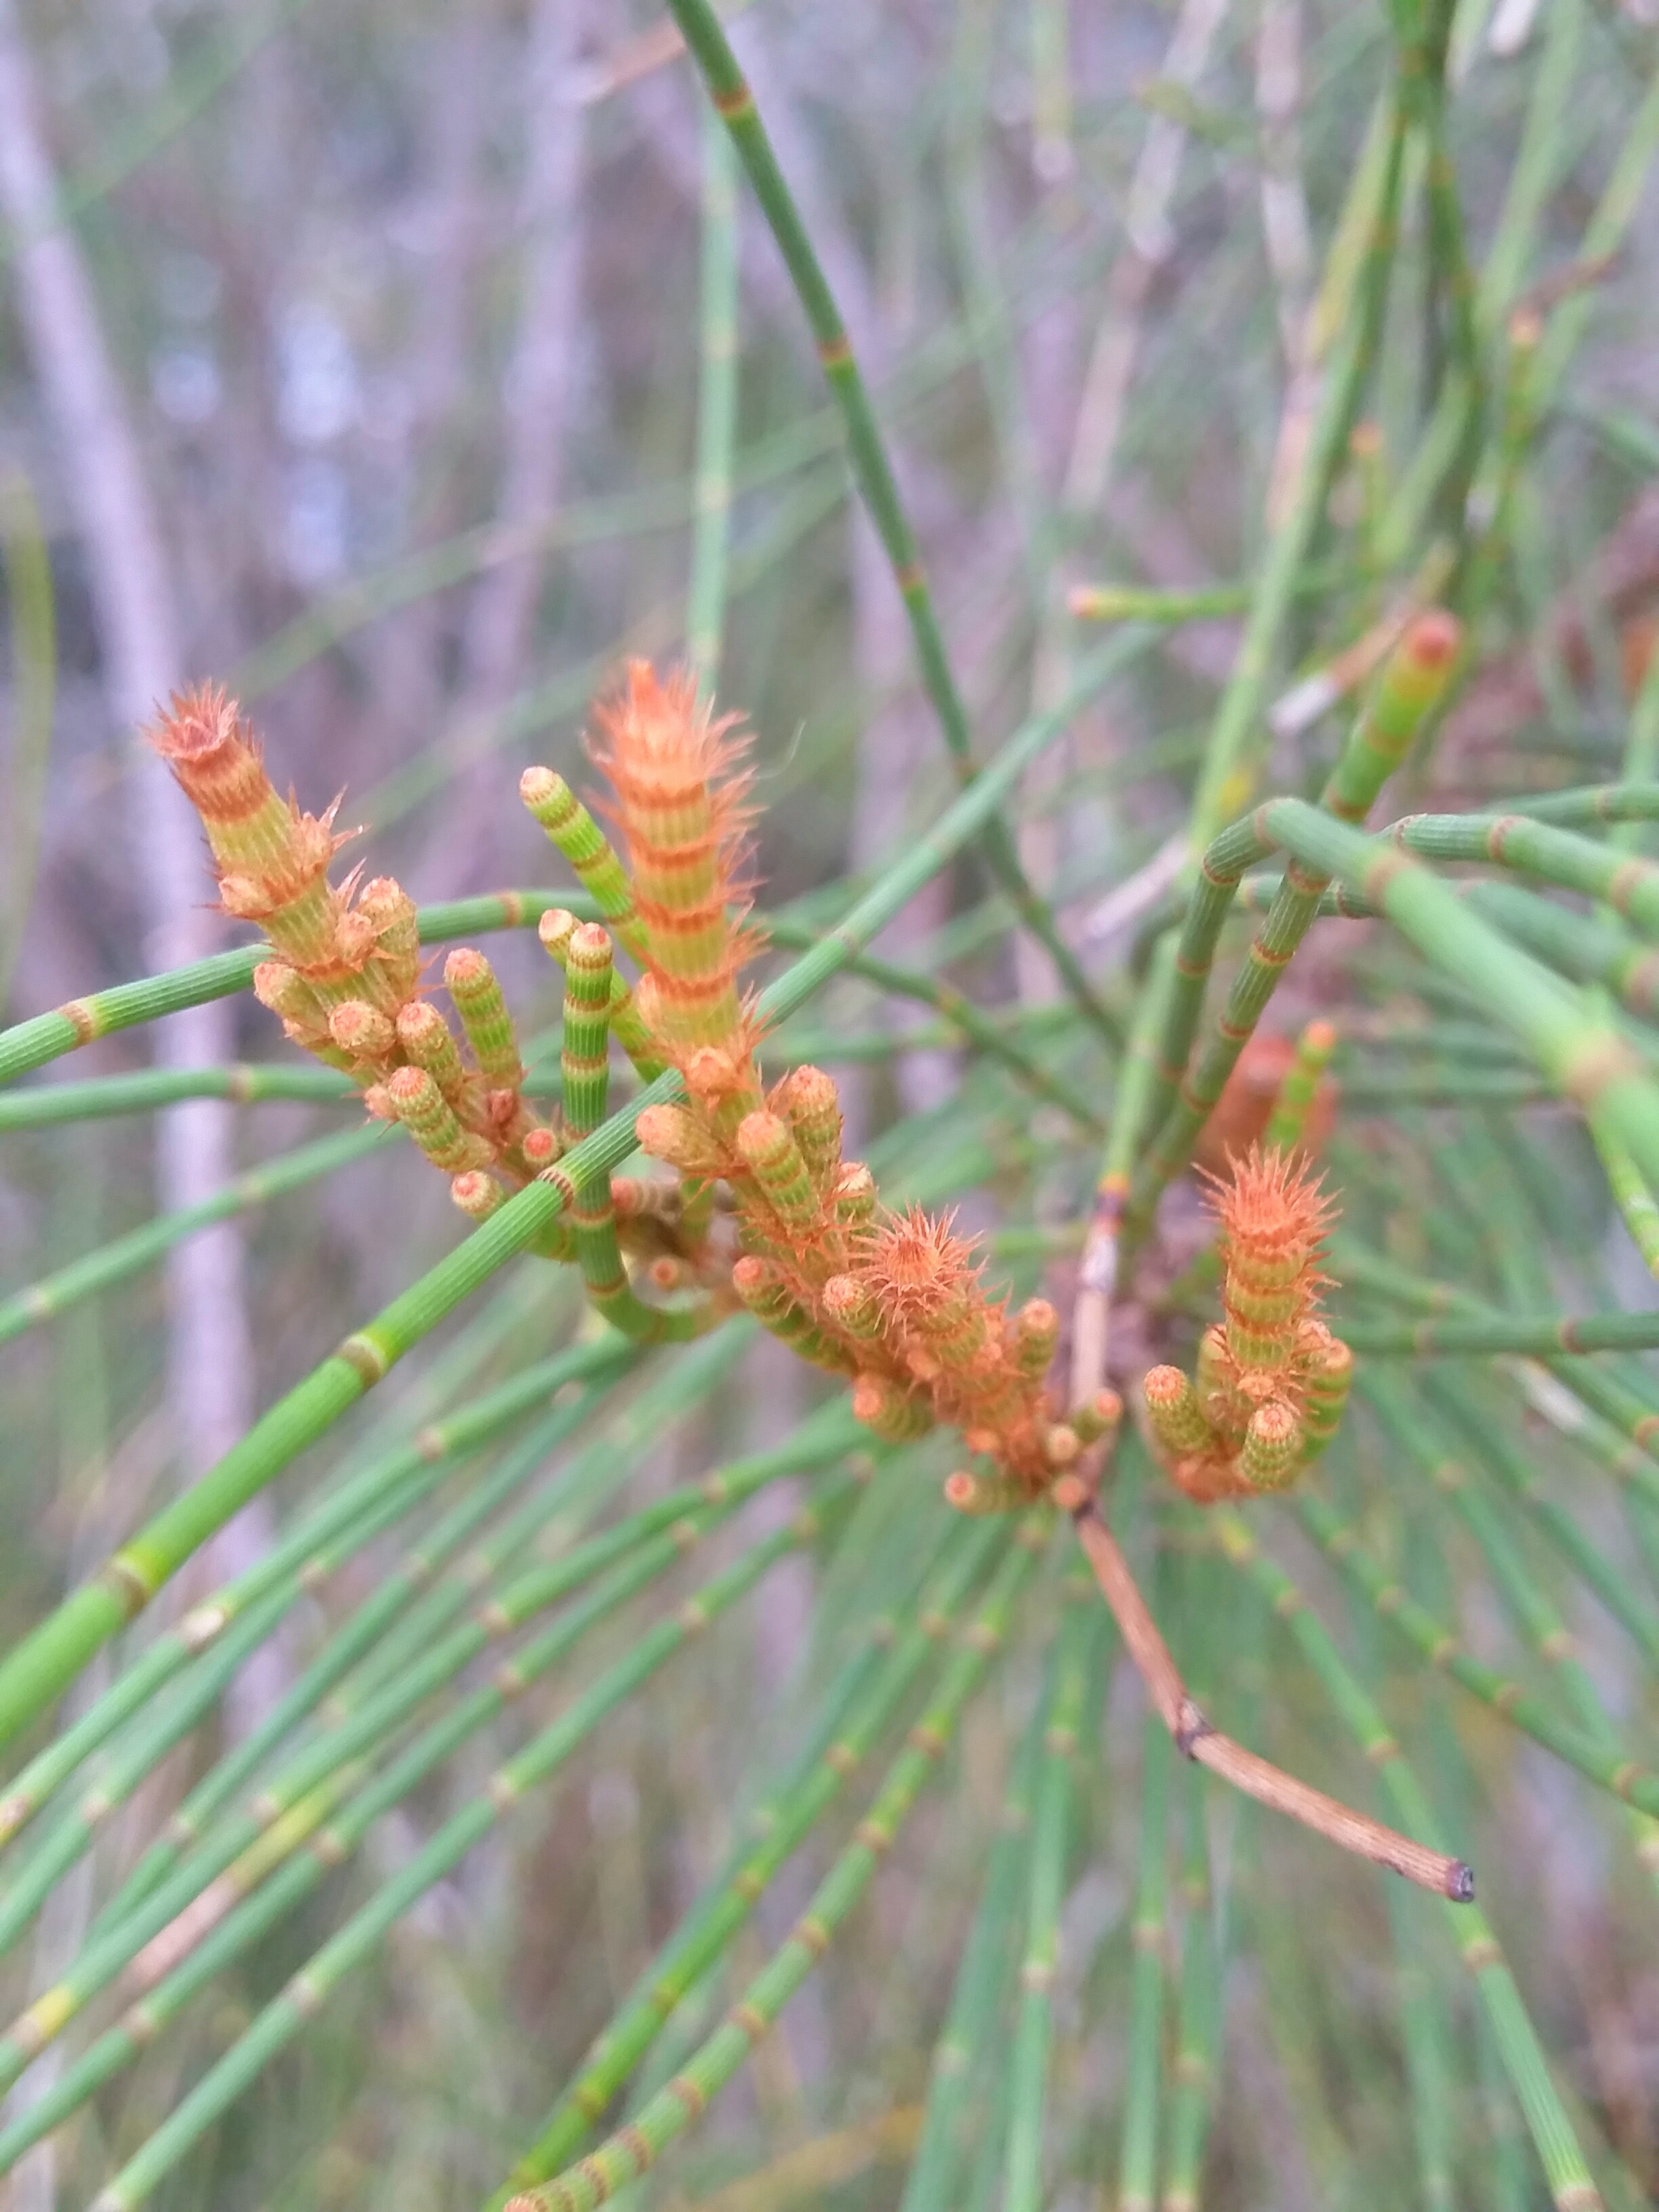
tree, branch, plant, prairie, flower, green, herb, macro, evergreen, botany, flora, wildflower, southcoastnsw, australia, sheoak, shrub, larch, flowering plant, grass family, plant stem, woody plant, land plant